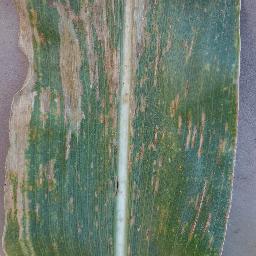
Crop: corn
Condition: (maize)_cercospora_spot_gray_spot